Guanyin Famen

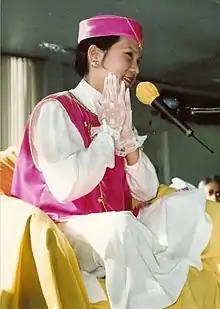
"Supreme Master" Ching Hai in Sydney, Australia in 1993.

In 1996, following the first Taiwanese presidential election, the government of Taiwan suppressed religious groups that did not support president Lee Teng-Hui during the election, including Guanyin Famen, through asset seizures and media manipulation. In that same year, several American followers donated $640,000 to Bill Clinton's Presidential Legal Defense Fund, which was eventually returned. Following the 1996 United States campaign finance controversy, the fund took caution to what it deemed "suspicious" funding sources.